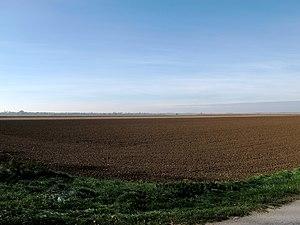
La plaine du Finage (Jura) est immense. Elle renferme de nombreux sites archéologiques très anciens.
Limité à l'ouest par la Côte-d’Or et au sud par la Saône-et-Loire, le Finage est une petite région agricole de la plaine du Jura située au sud-ouest de Dole.